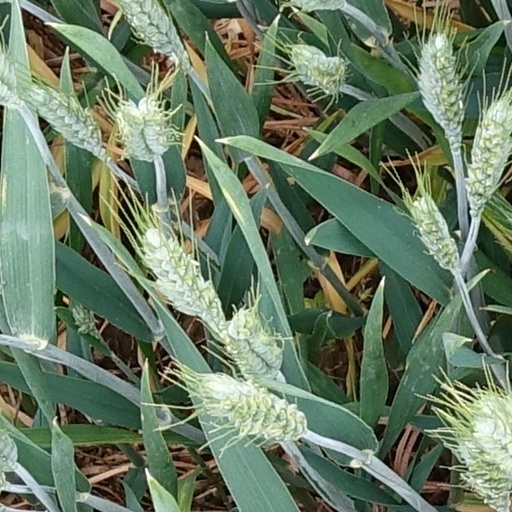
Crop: wheat